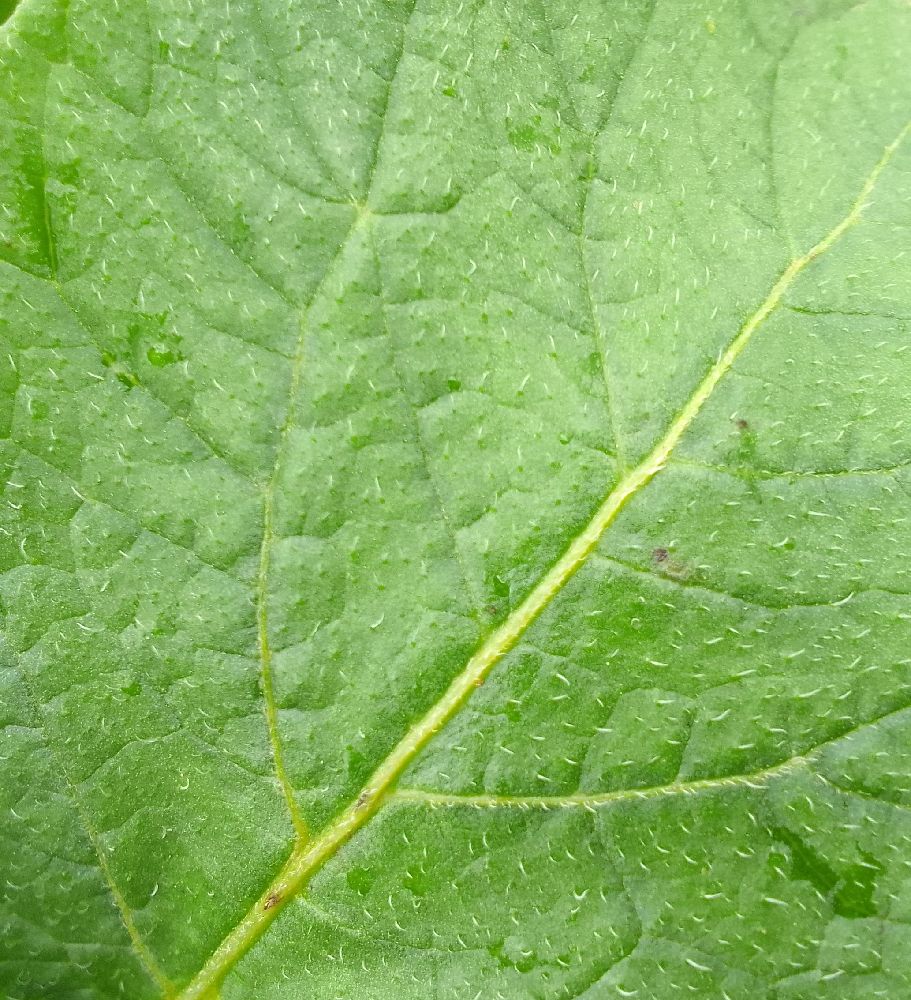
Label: Healthy